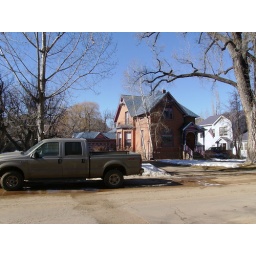
cute house in Durango, CO...classic mountain town colors.